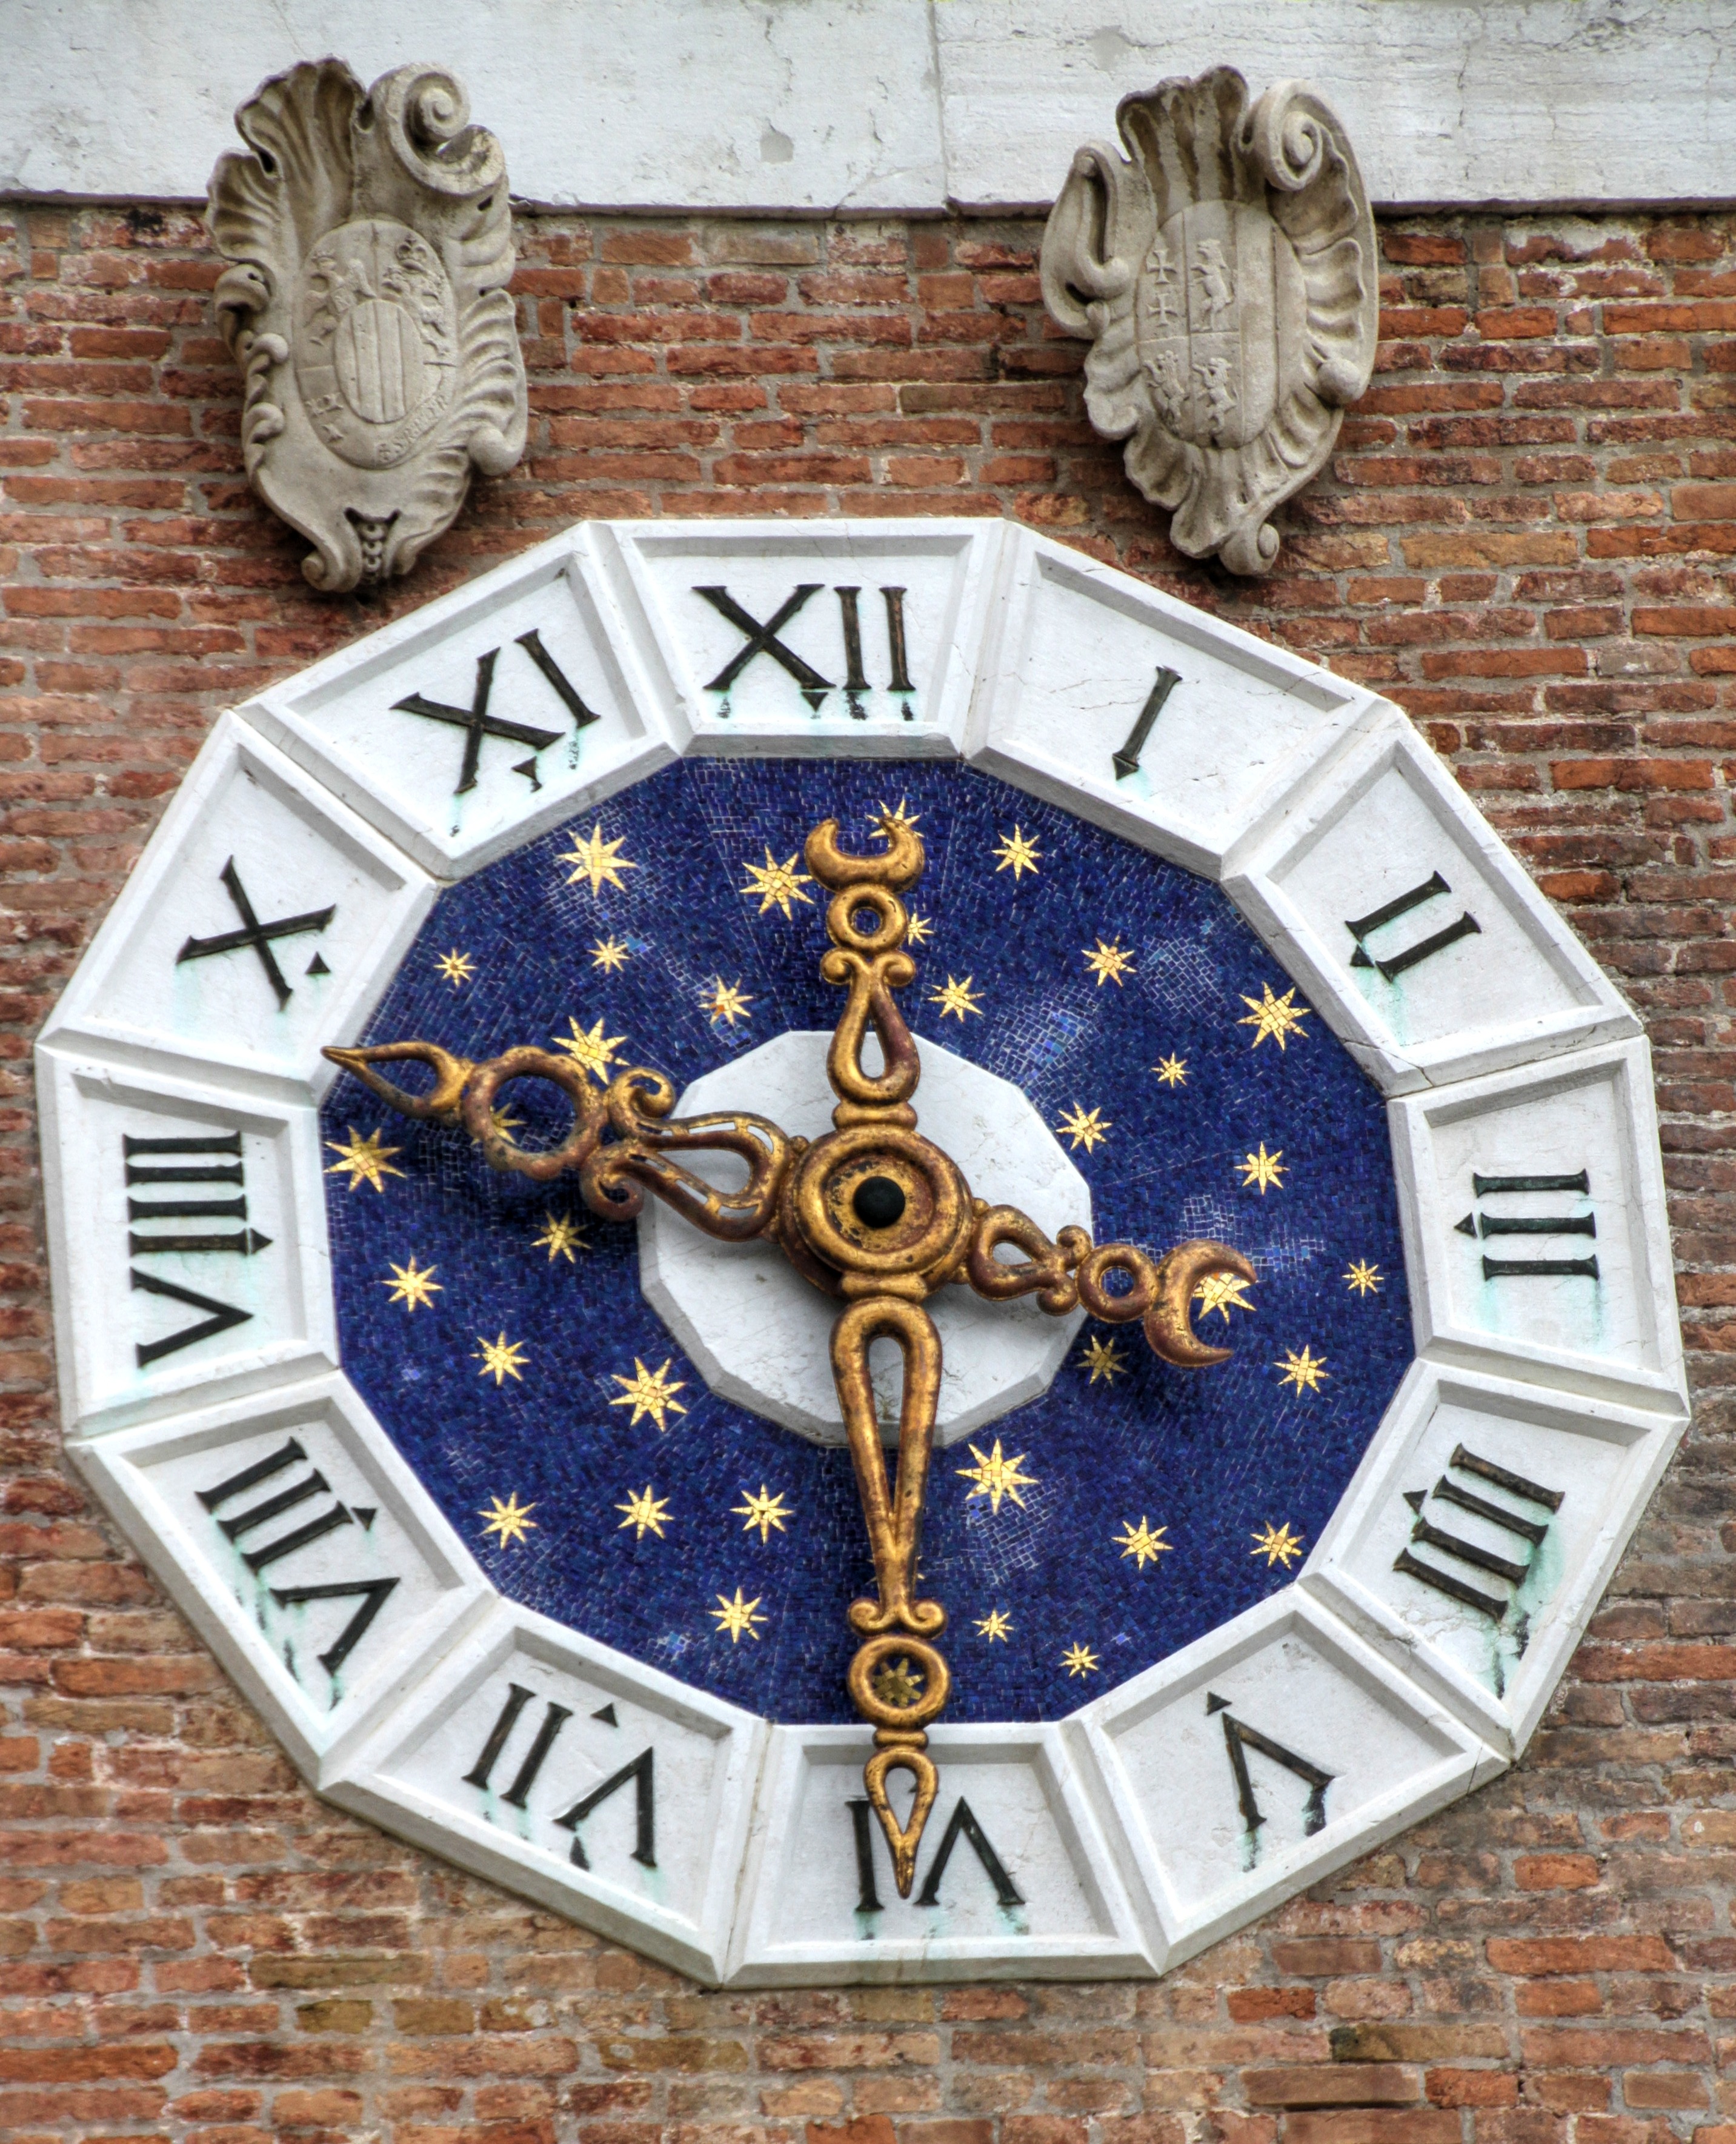
technology, clock, time, building, old, wall, tower, gear, metal, blue, stone wall, furniture, close, mechanical, transmission, stainless, hours, mechanics, pointer, time of, minutes